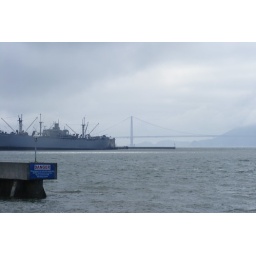
I don't think that boat can drive over that bridge